49th Battalion (Australia)

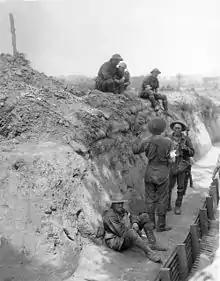
49th Battalion wounded during the fighting around Messines, 7 June 1917

The 49th Battalion suffered heavy casualties in making their debut – 14 officers and 417 other ranks killed or wounded – and did not take part in any more significant attacks for the rest of the year; nevertheless, they rotated through the front a number of times – firstly around Ypres and then later back in the Somme – where they conducted patrols and raids, in between periods of rest, training and manual labour in the rear. After enduring the harsh winter of 1916–17, early in the new year the Germans withdrew between across a broad front between Arras and the Aisne, as part of a plan to shorten their lines and free up reserves. A brief advance followed, as the Australians followed their opponents up, before they were checked by the strongly prepared defences of the Hindenburg Line. In early April, as a preliminary to the First Battle of Bullecourt, the 13th Brigade was thrown into an attack around Noreuil, during which the 49th was initially placed in brigade reserve, before putting in an attack that captured a railway cutting on the Cambrai–Arras line. Its next significant action came in June, after the AIF was transferred to the Ypres sector in Belgium, where a large salient had formed in the line. On 7 June the 49th joined the Battle of Messines where it advanced on the 13th Brigade's right, past Despagne Farm, into the Blauwepoortbeck Valley where they encountered German pillboxes for the first time. The German machine-gun fire was so intense that heavy casualties were suffered in the initial attack, particularly amongst the officers with every company commander killed. By the end of the battle, the 49th had suffered 379 casualties, with many being inflicted by their own artillery which had fallen on them during a German counterattack on 8 June. Further fighting was experienced in late September at Polygon Wood during the Third Battle of Ypres, as part of follow on actions after the success at Menin Road.